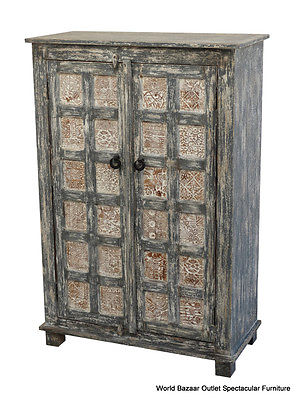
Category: cabinet